Smith–Ninth Streets station

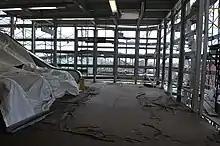
Renovation in progress

In 2007, the MTA announced a three-year, $257.5 million renovation project of the elevated Culver Viaduct, and that for twenty-seven months, this station would be fully or partially closed for a $32 million renovation. The renovation was necessitated because the viaduct was falling apart, with leaks and broken concrete riddling it. The station and the portions of the viaduct near the station had to be encased in a mesh wrapping because there was a significant danger of concrete falling from the viaduct.